Presidency of George W. Bush

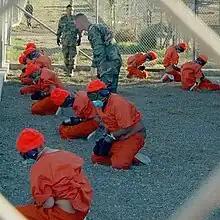
Detainees upon arrival at Camp X-Ray, January 2002

During and after the invasion of Afghanistan, the U.S. captured numerous members of al-Qaeda and the Taliban. Rather than bringing the prisoners before domestic or international courts, Bush decided to set up a new system of military tribunals to try the prisoners. In order to avoid the restrictions of the United States Constitution, Bush held the prisoners at secret CIA prisons in various countries as well as at the Guantanamo Bay detention camp. Because the Guantanamo Bay camp is on territory that the U.S. technically leases from Cuba, individuals within the camp are not accorded the same constitutional protections that they would have on U.S. territory. Bush also decided that these "enemy combatants" were not entitled to all of the protections of the Geneva Conventions as they were not affiliated with sovereign states. In hopes of obtaining information from the prisoners, Bush allowed the use of "enhanced interrogation techniques" such as waterboarding. The treatment of prisoners at Abu Ghraib, a U.S. prison in Iraq, elicited widespread outrage after photos of prisoner abuse were made public.